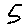
Label: 5